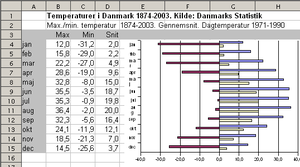
Regneark
Regneark. Eksempel
Regneark. Eksempel
Et regneark er et computerprogram, som præsenterer en 2-dimensionel tabel, hvori der kan indtastes tal eller andre data, og ved hjælp af brugerdefinerede formler kan man lave automatiske beregninger med de indtastede data.